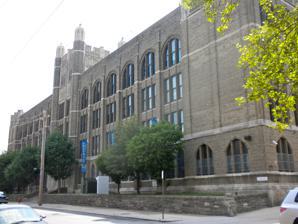
Building: Mastery Charter School Shoemaker Campus
Country: United States of America
Year built: 1925
United States historic place William Shoemaker Junior High School U.S. National Register of Historic Places William Shoemaker Junior High School, June 2010 Show map of Philadelphia Show map of Pennsylvania Show map of the United States Location 5301 Media St., Philadelphia, Pennsylvania Coordinates 39°58′34″N 75°13′42″W / 39.9761°N 75.2283°W / 39.9761; -75.2283 Area 3 acres (1.2 ha) Built 1925 Architect Irwin T. Catharine Architectural style Late Gothic Revival, Academic Gothic MPS Philadelphia Public Schools TR NRHP reference No. 86003328 Added to NRHP December 4, 1986 The Mastery Charter School Shoemaker Campus , formerly the William Shoemaker Junior High School , is a historic, American high school / middle school that is located in the Carroll Park neighborhood of Philadelphia, Pennsylvania . It is currently a charter school run by Mastery Charter Schools . NBA center Wilt Chamberlain attended the school. History and architectural features The building was designed by Irwin T. Catharine and built in 1925. It is a four-story, fourteen-bay, reinforced concrete, yellow brick-faced building. Designed in the Late Gothic Revival style, it features a central projecting entrance bay with Gothic arched door, thin brick piers with decorative caps, and brick panels in a herringbone pattern . The building was added to the National Register of Historic Places in 1986. References